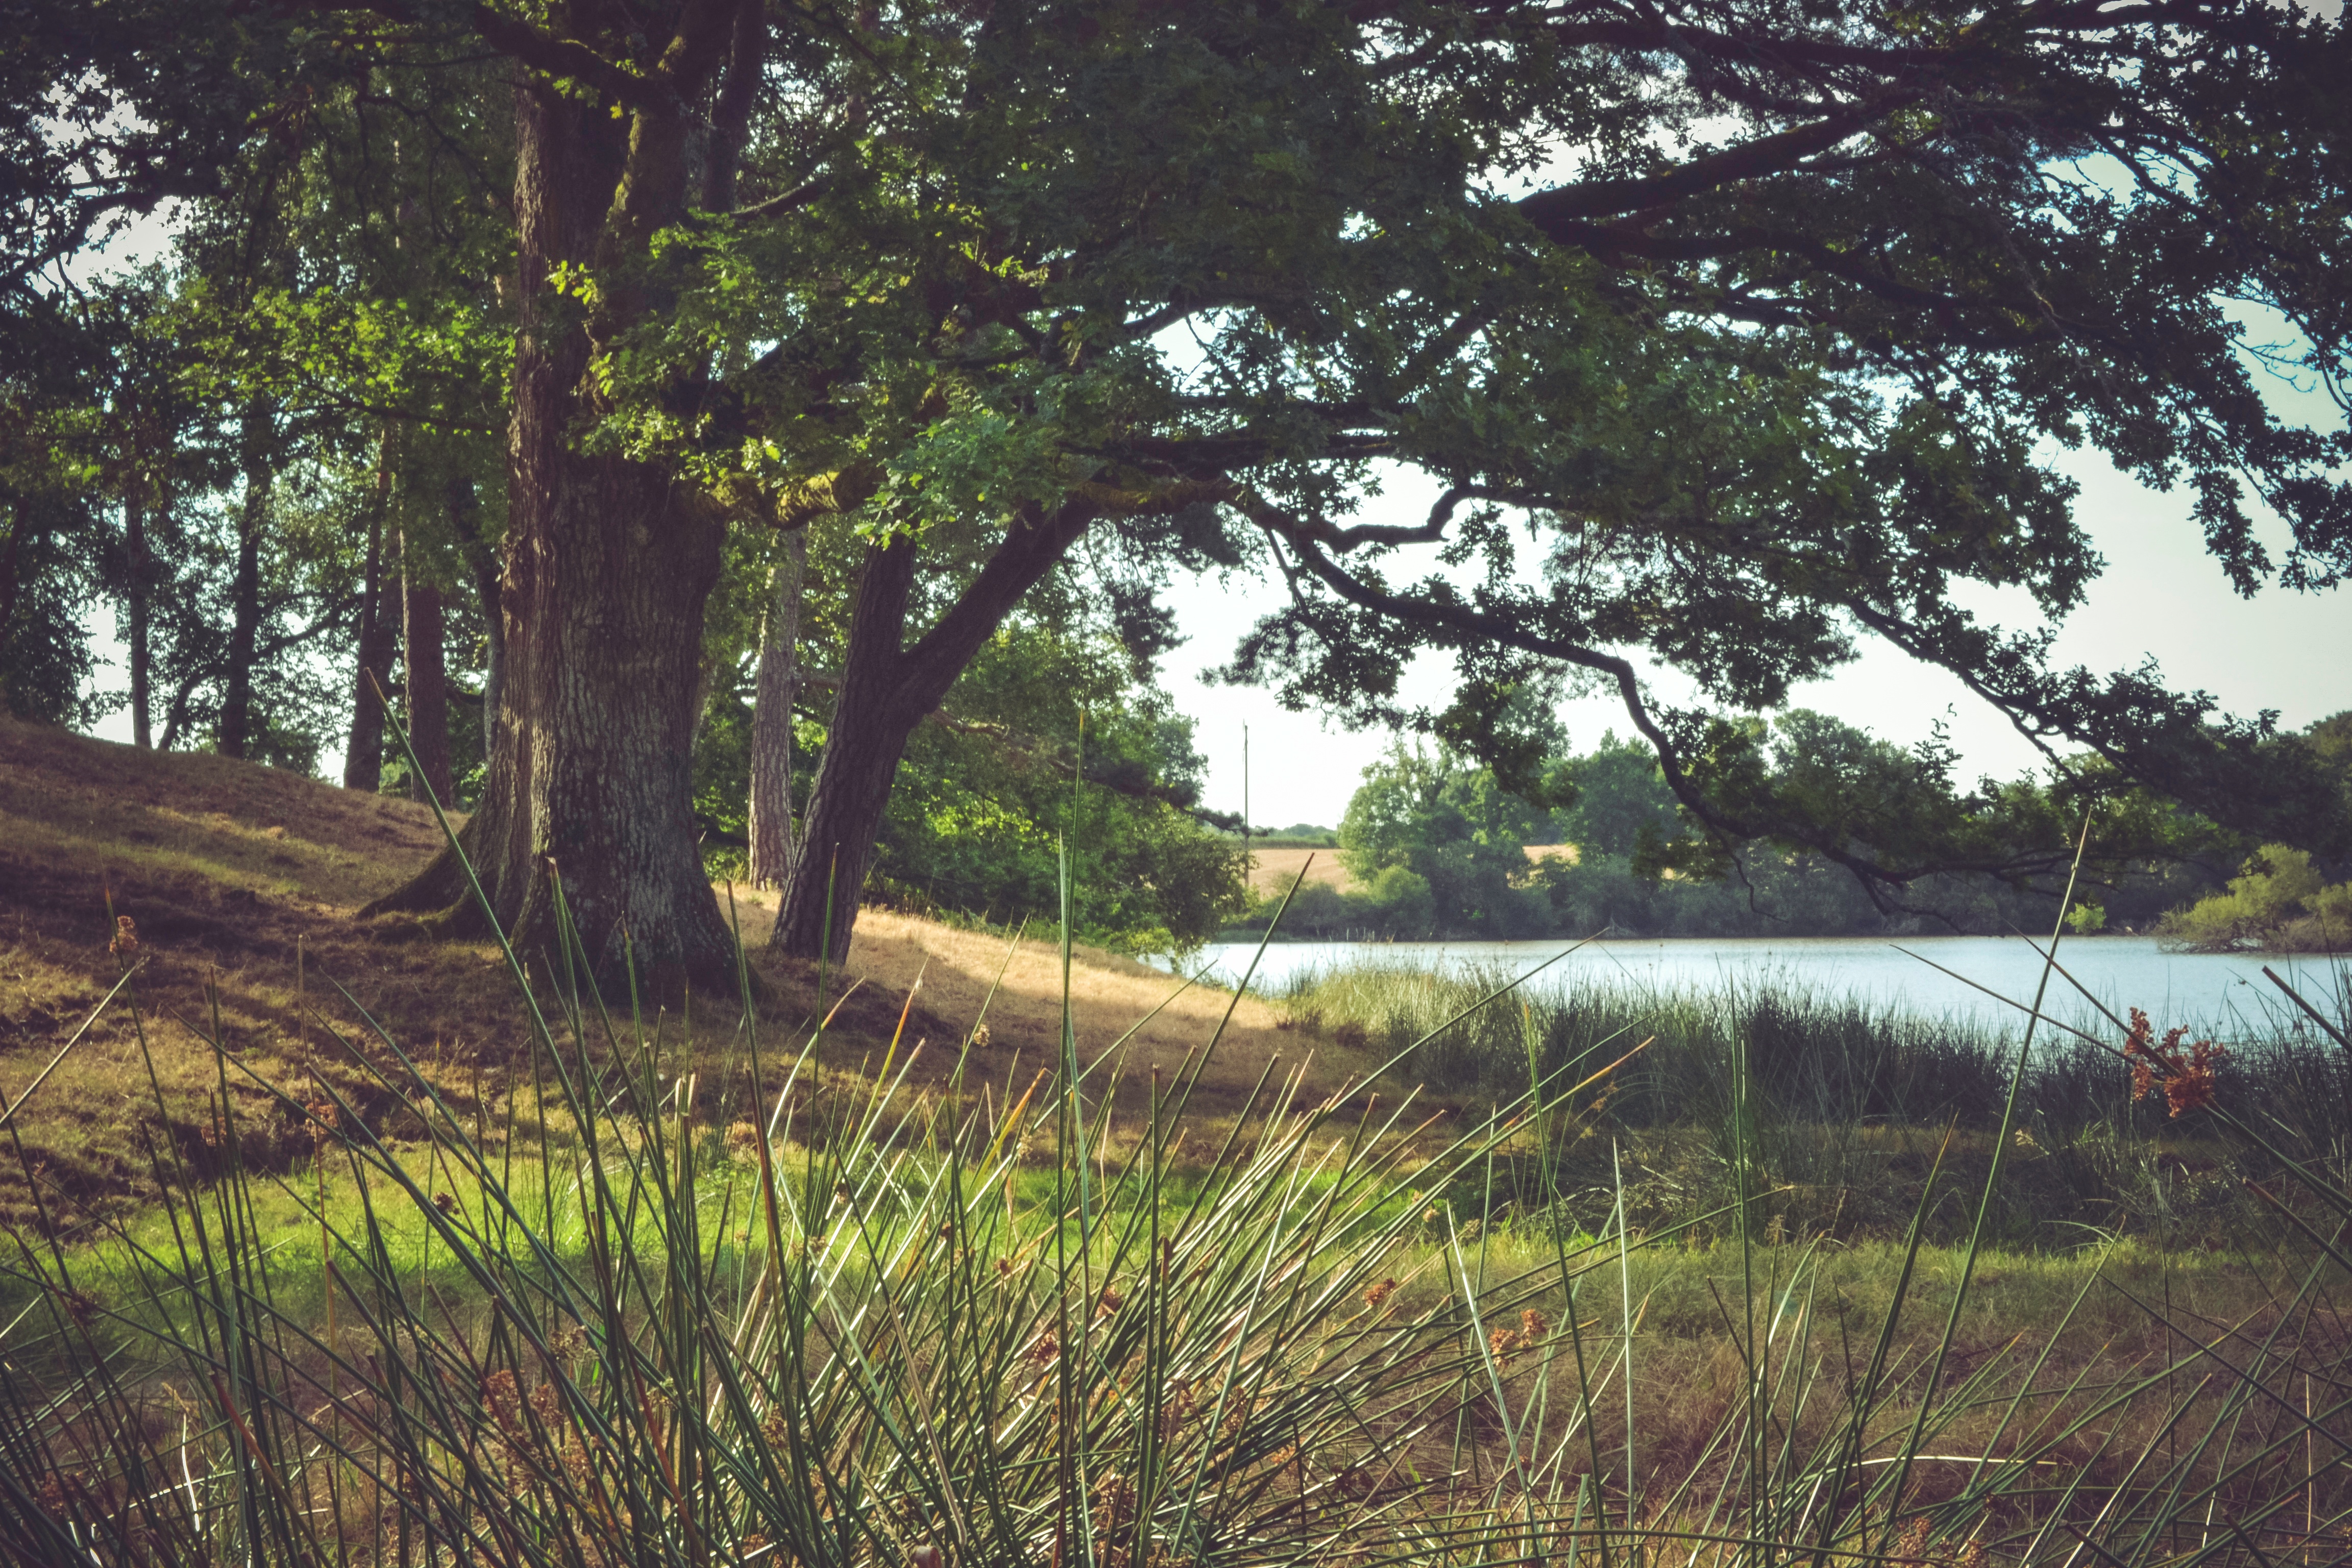
tree, forest, grass, plant, meadow, leaf, pond, autumn, wetland, woodland, habitat, ecosystem, rural area, natural environment, woody plant